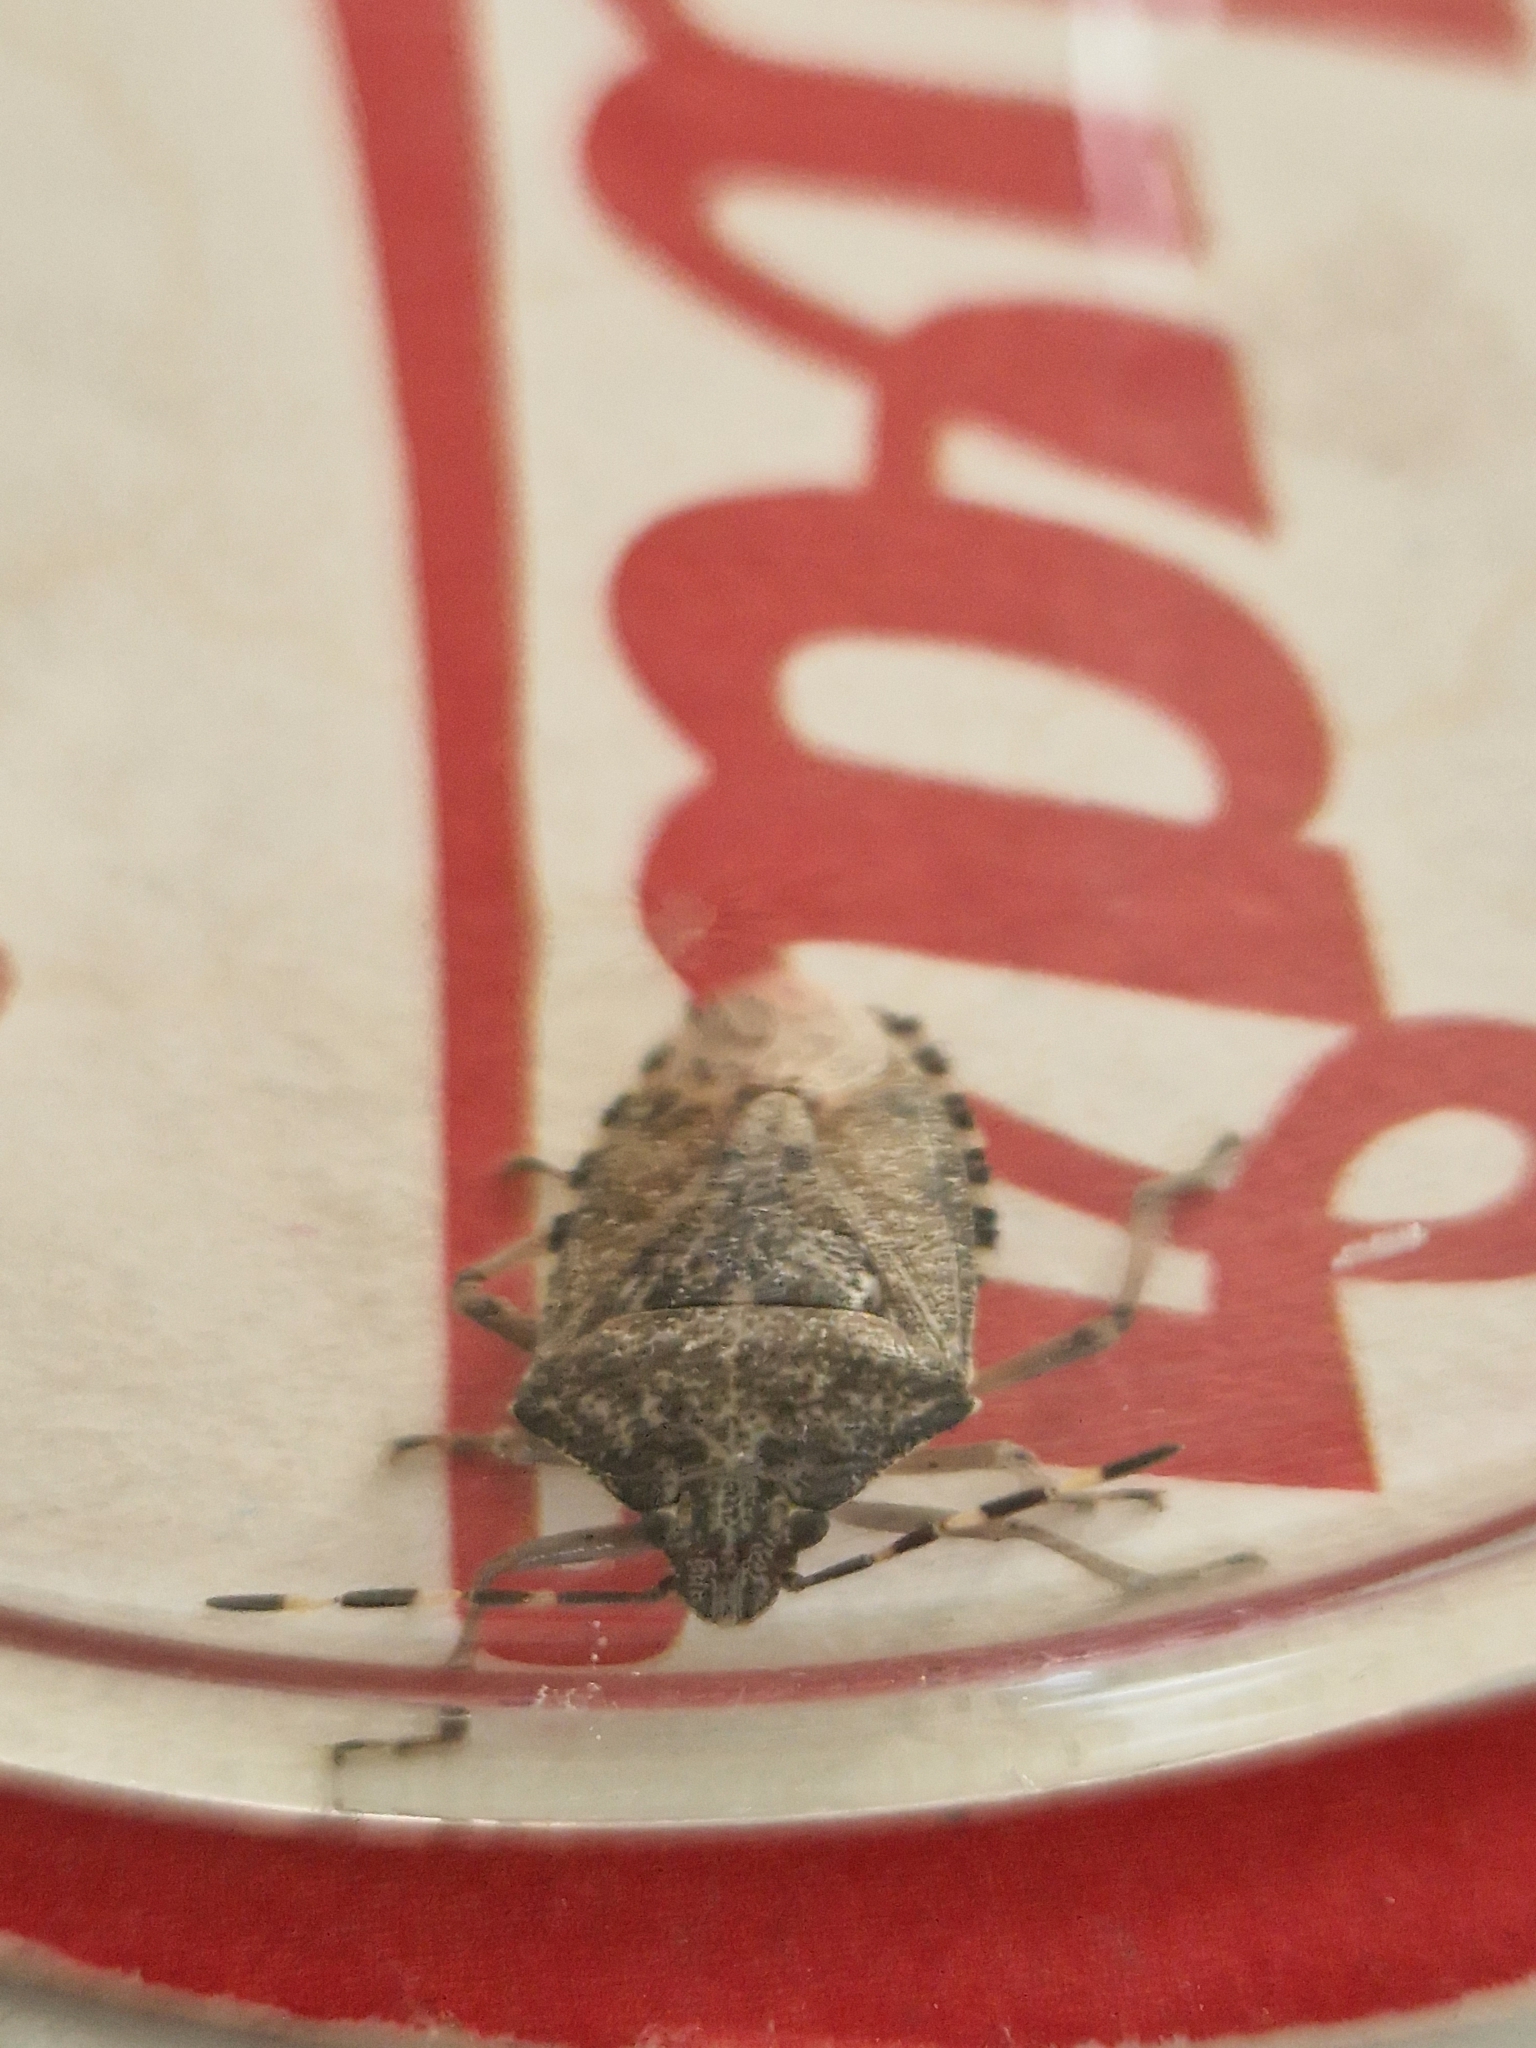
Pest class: stink_bug